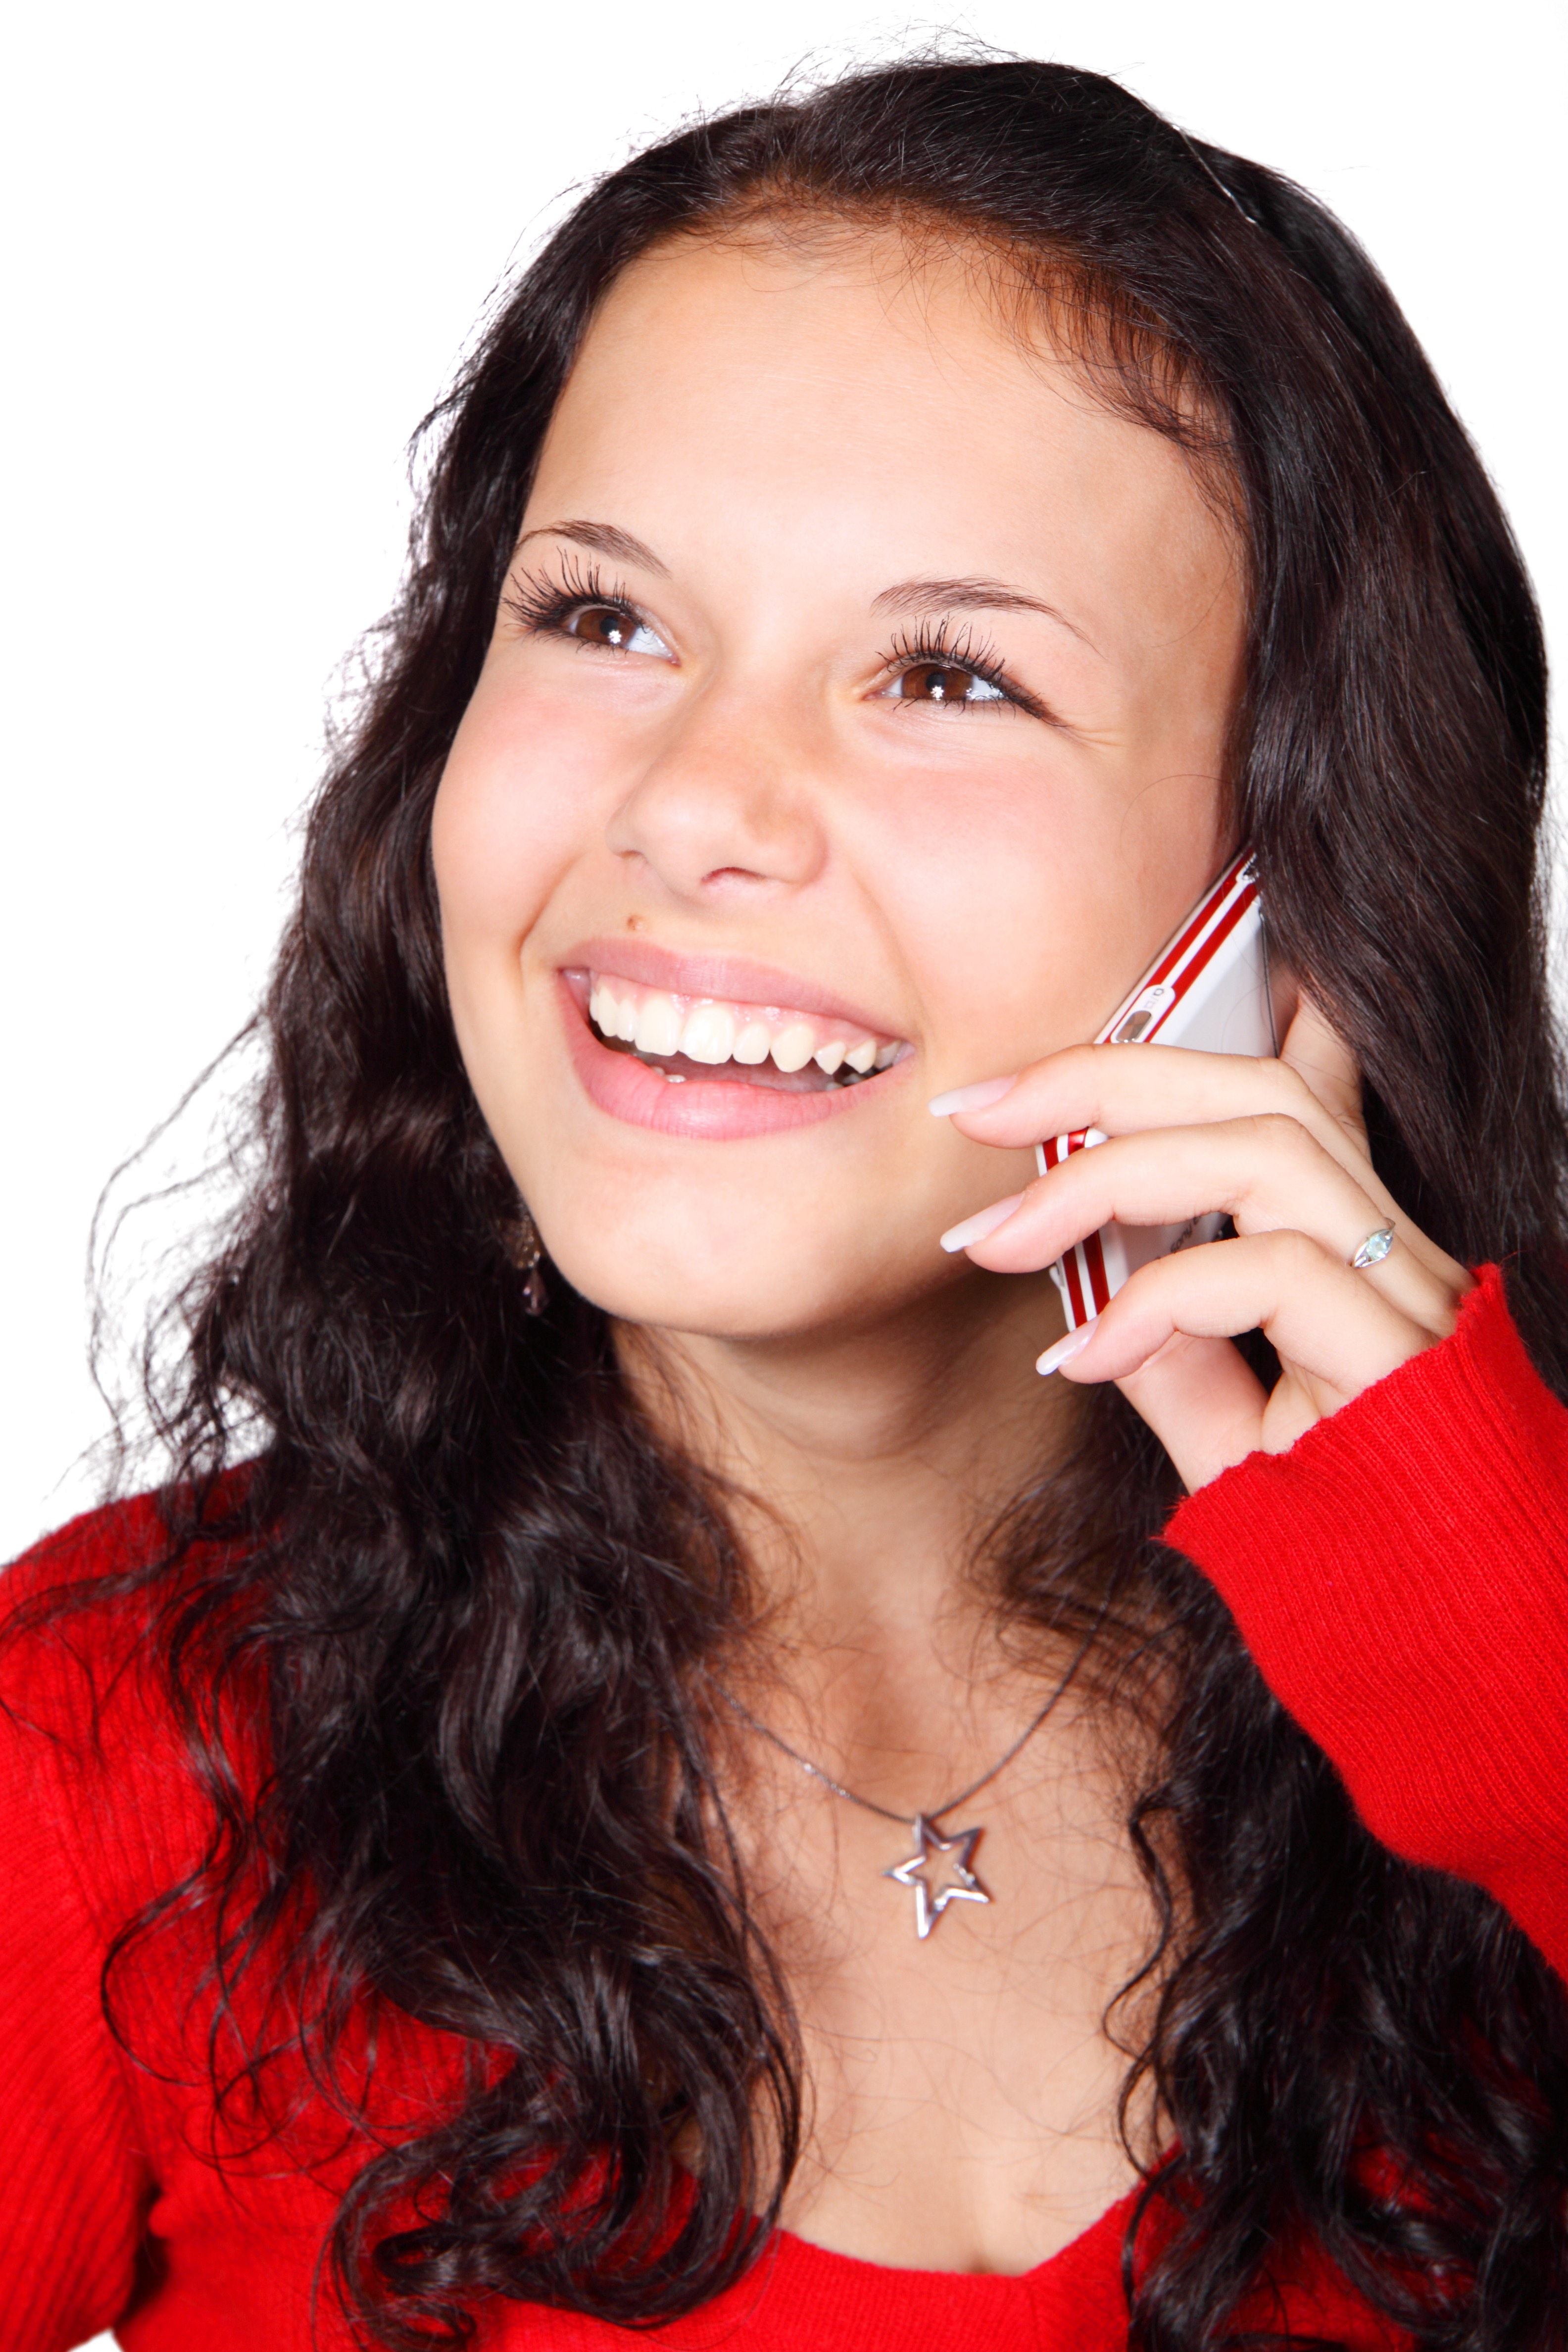
mobile, person, woman, hair, photography, female, singer, portrait, model, young, red, phone, telephone, communication, facial expression, lip, hairstyle, smile, mouth, conversation, long hair, talk, human body, face, nose, cheek, happy, talking, eye, head, singing, call, cellphone, calling, skin, beauty, organ, cellular, cell, emotion, photo shoot, brown hair, portrait photography